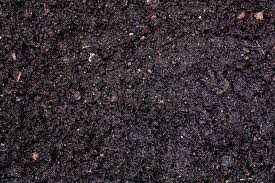
Soil type: Black Soil